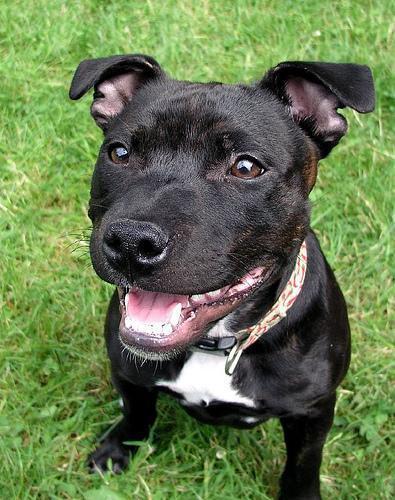
Staffordshire_bullterrier